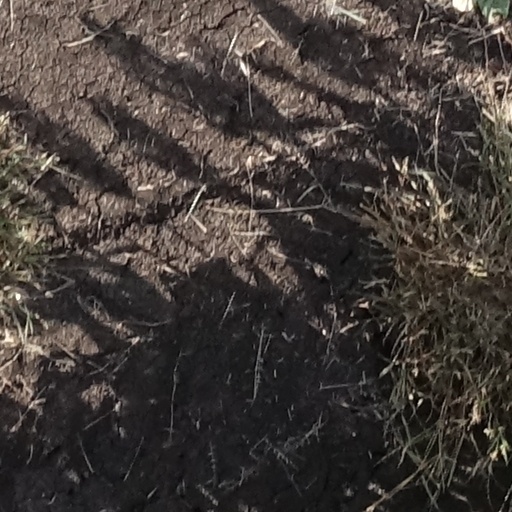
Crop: sorghum